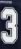
Number: 3